Mallika Chopra

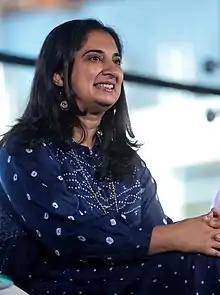
Chopra in 2019

Chopra's formative years were spent in Lincoln, Massachusetts. She pursued her secondary education at the nearby Concord Academy, in Concord, Massachusetts. She attained a Bachelor of Arts degree from Brown University, and an MBA from the Kellogg School of Management. She also holds a master's degree in Psychology and Education, from Columbia University.